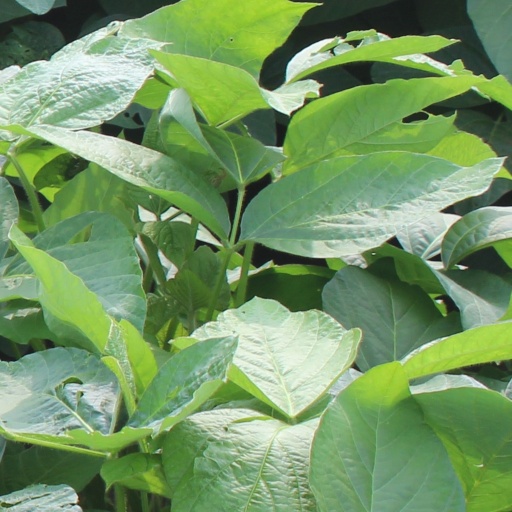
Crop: soybean